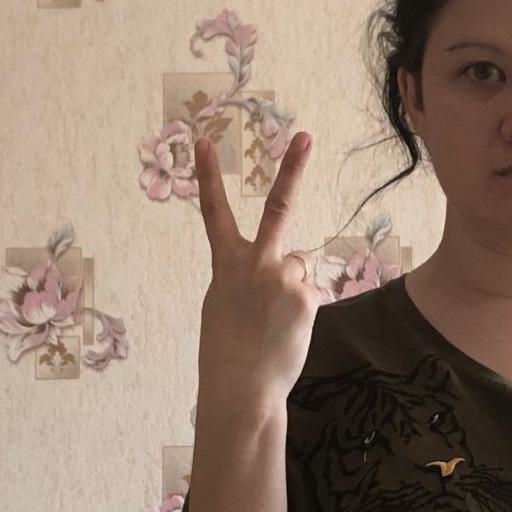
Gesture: peace_inverted